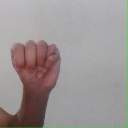
अक्षर: म